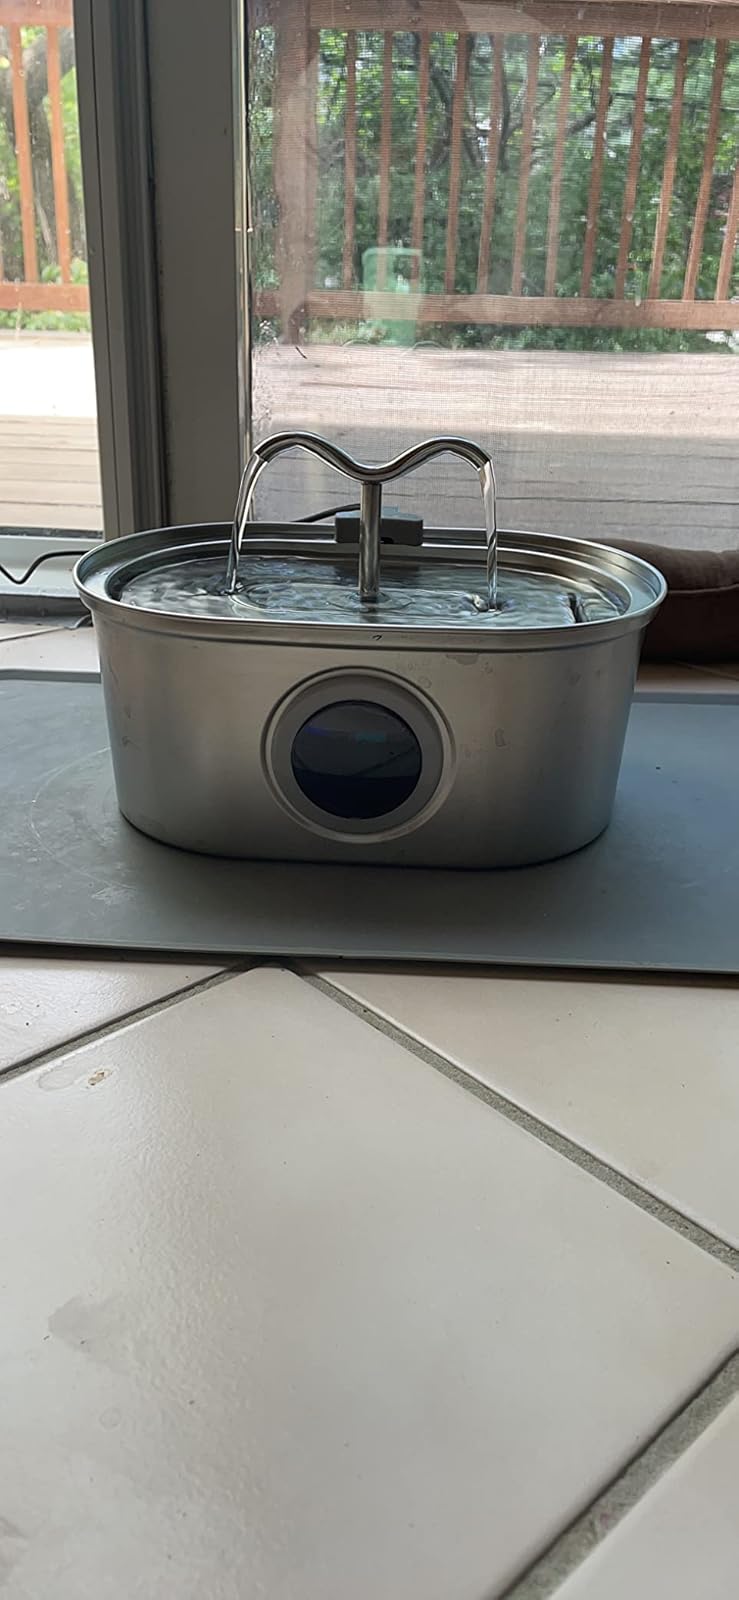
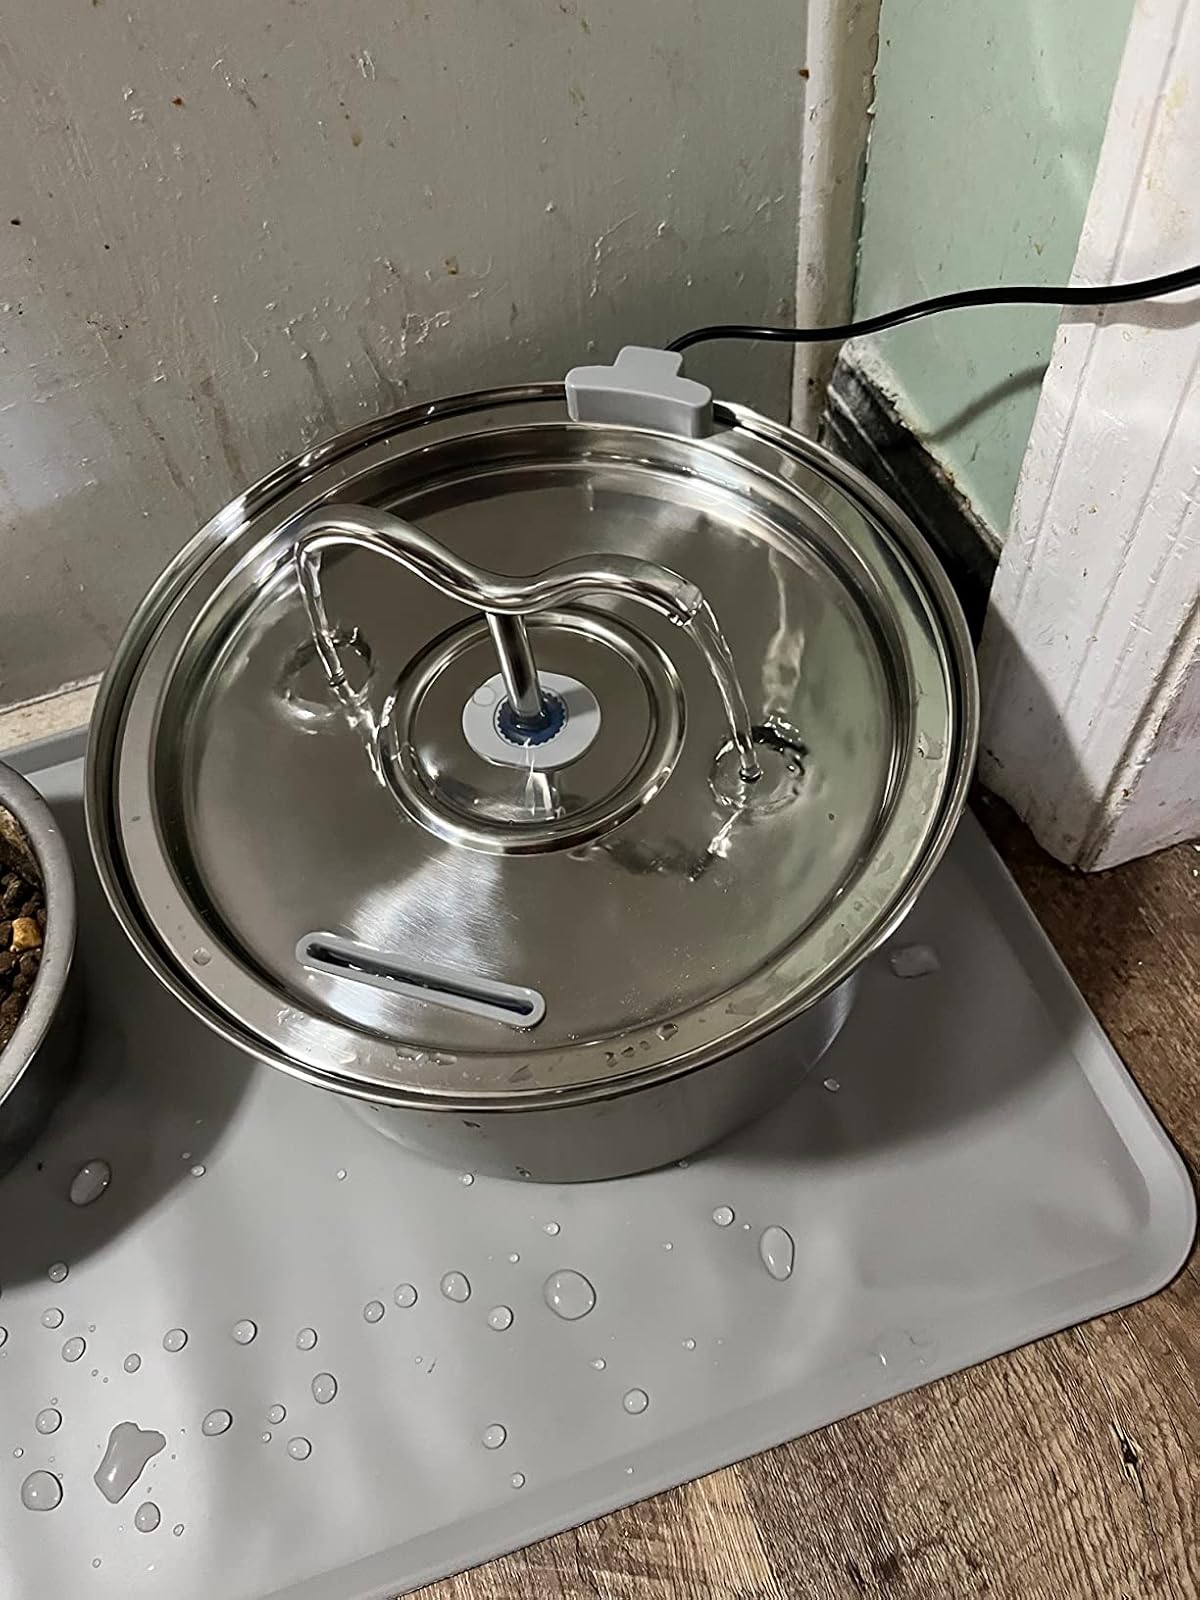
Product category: items_bowl
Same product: no